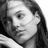
Emotion: neutral